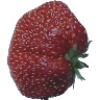
Label: strawberry_wedge